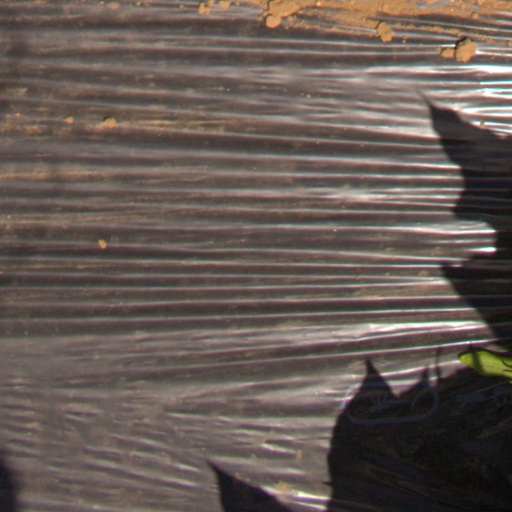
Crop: Jerusalem artichoke